Heraclius Djabadary

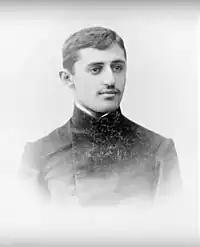
Heraclius in his youth

Djabadary was born on 17 October 1891 in Tiflis, the capital city of Georgia, then part of the Russian Empire. In 1905 he entered the Royal Conservatory of Brussels, where he studied under Arthur De Greef and François-Auguste Gevaert.